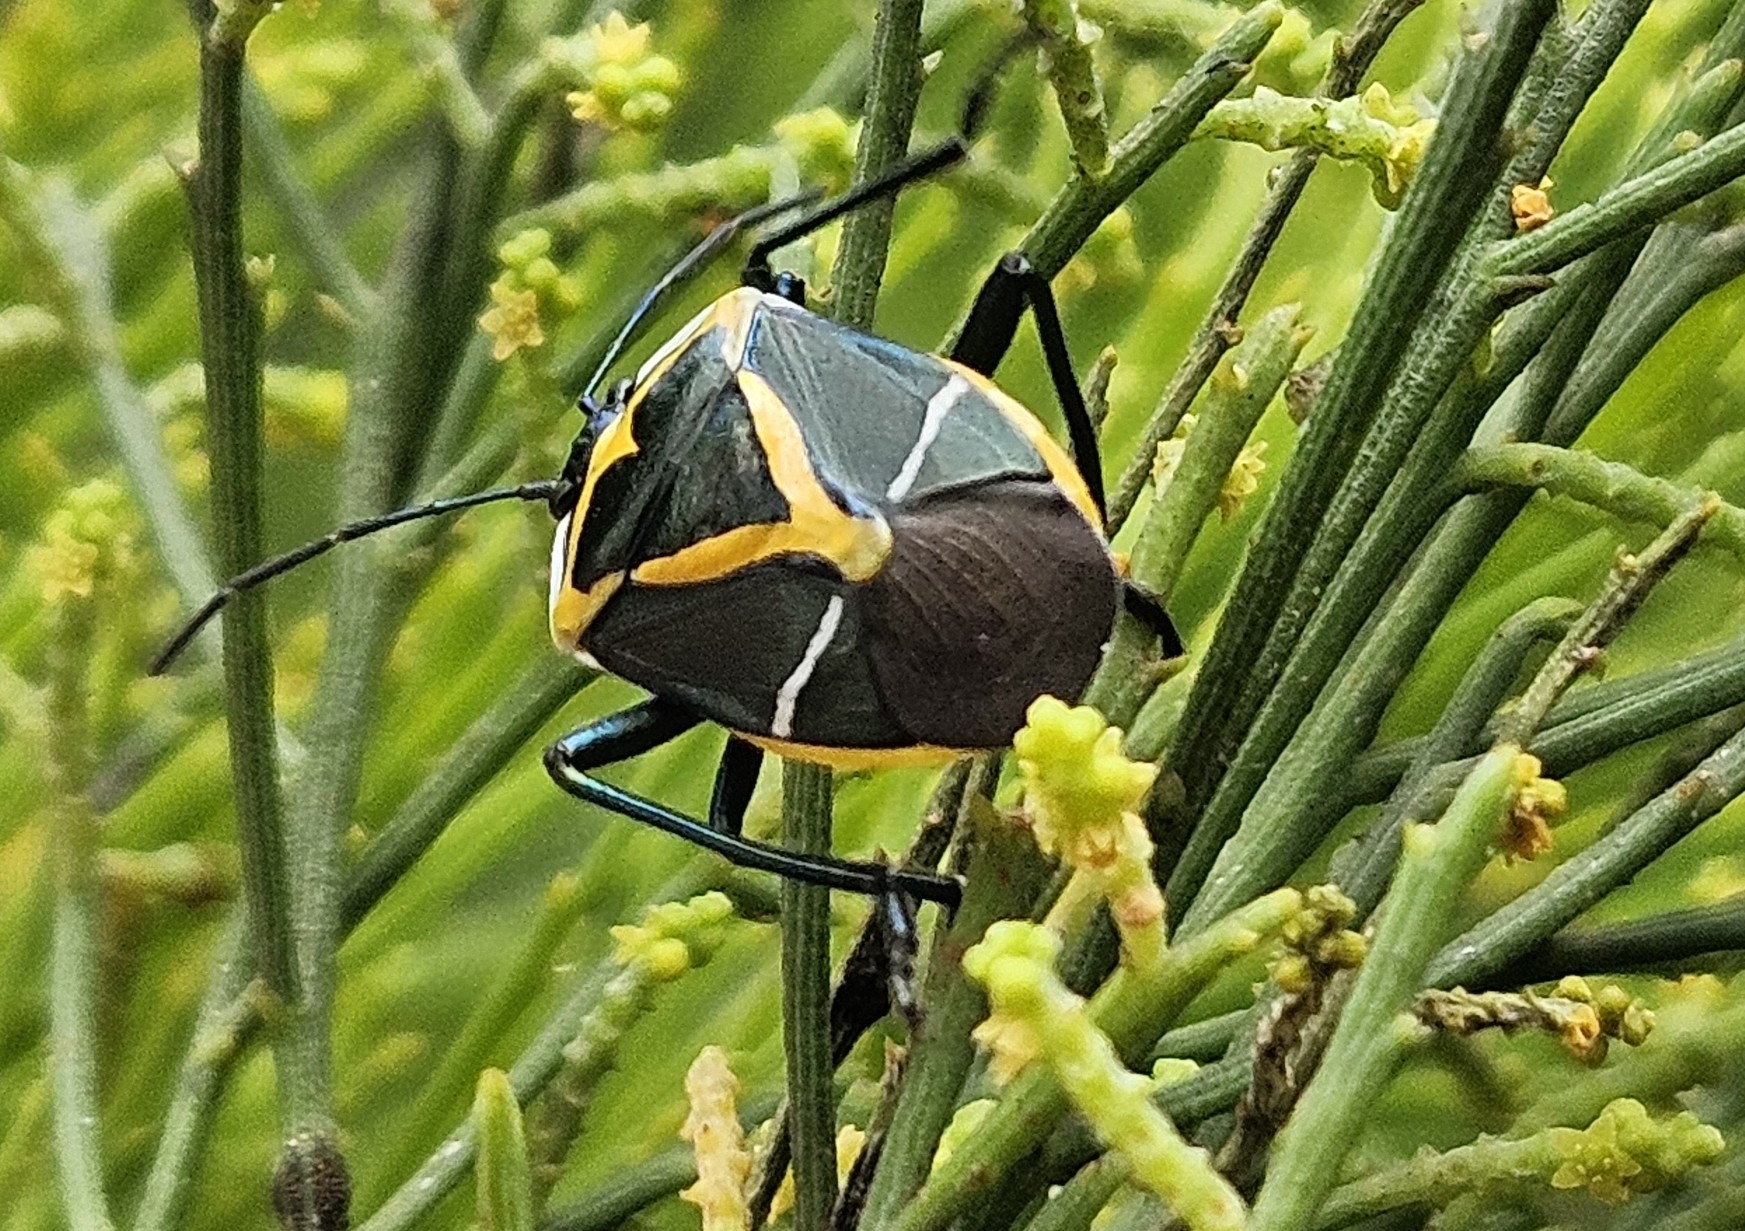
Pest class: stink_bug